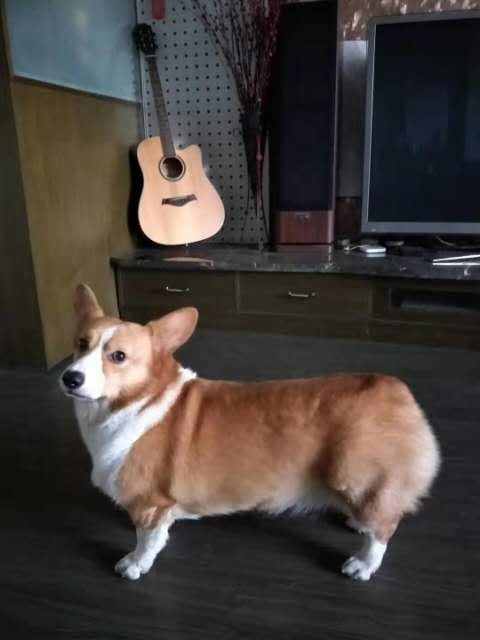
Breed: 2909-n000116-Cardigan